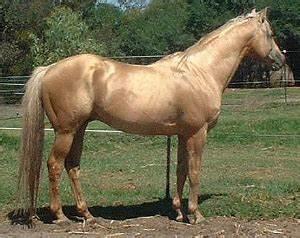
horse